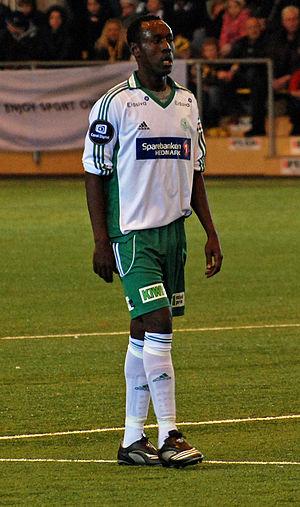
Olivier Karekezi est un footballeur rwandais né le 25 mai 1983. Il peut évoluer aux postes de milieu offensif ou d'attaquant.